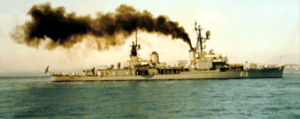
La marine de guerre hellénique est la force navale des forces armées grecques, fondée de facto en 1821 et officiellement en 1828, en tant que force officielle de l’État.